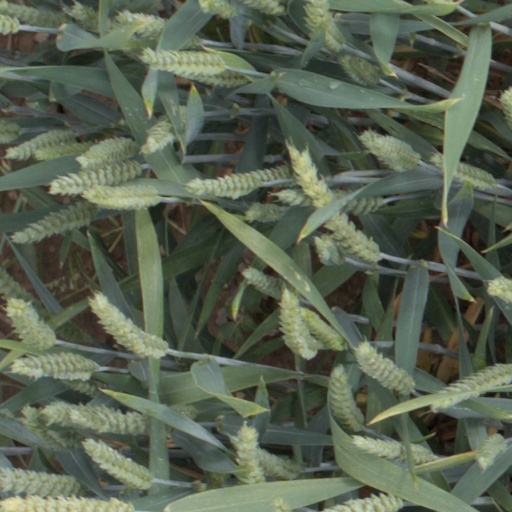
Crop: wheat